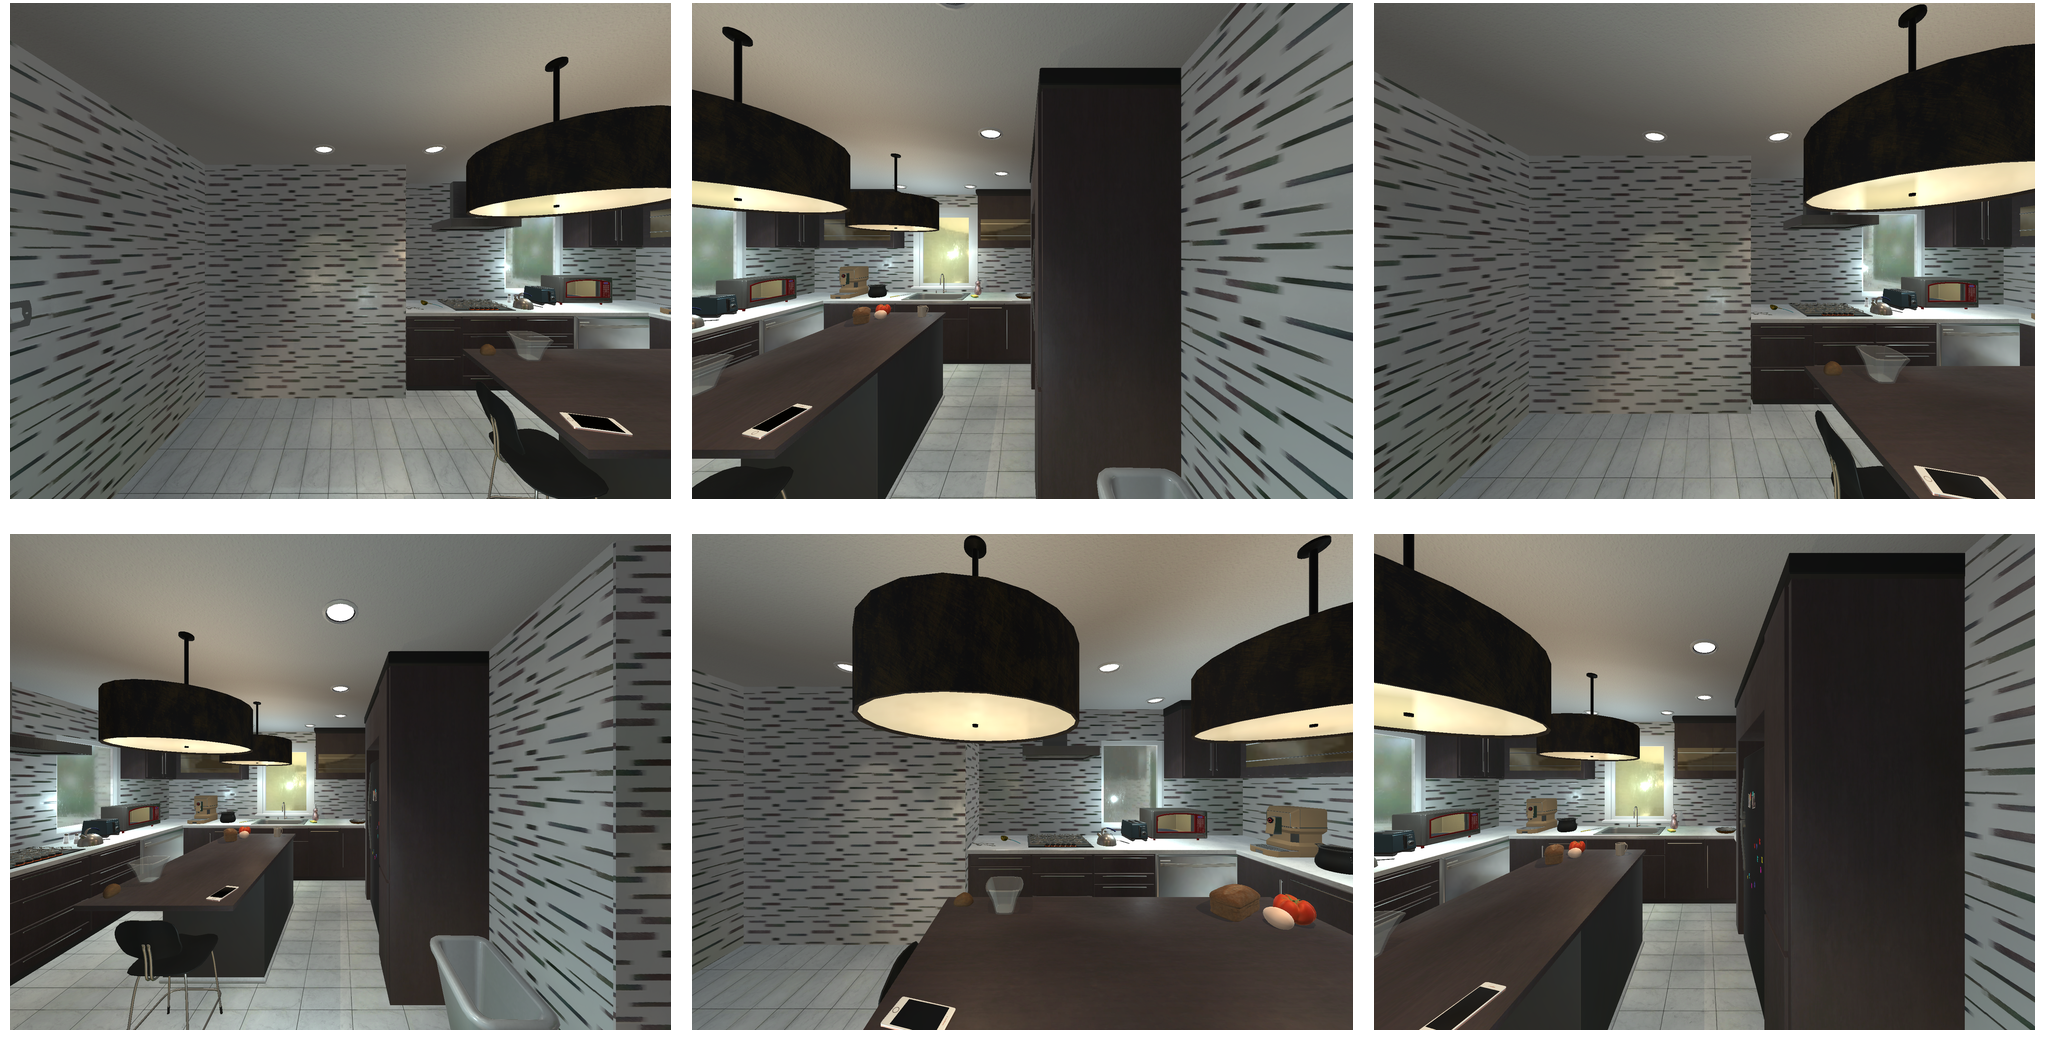Task instruction: Set the microwave oven heating time.
Answer: {"task_instruction": "Set the microwave oven heating time.", "nodes": ["button", "microwave oven"], "edges": [{"functional_relationship": "adjust", "object1": "button", "object2": "microwave oven", "spatial_relations": ["right_of", "close"], "is_touching": true}], "action_type": "press", "function_type": "device_control"}